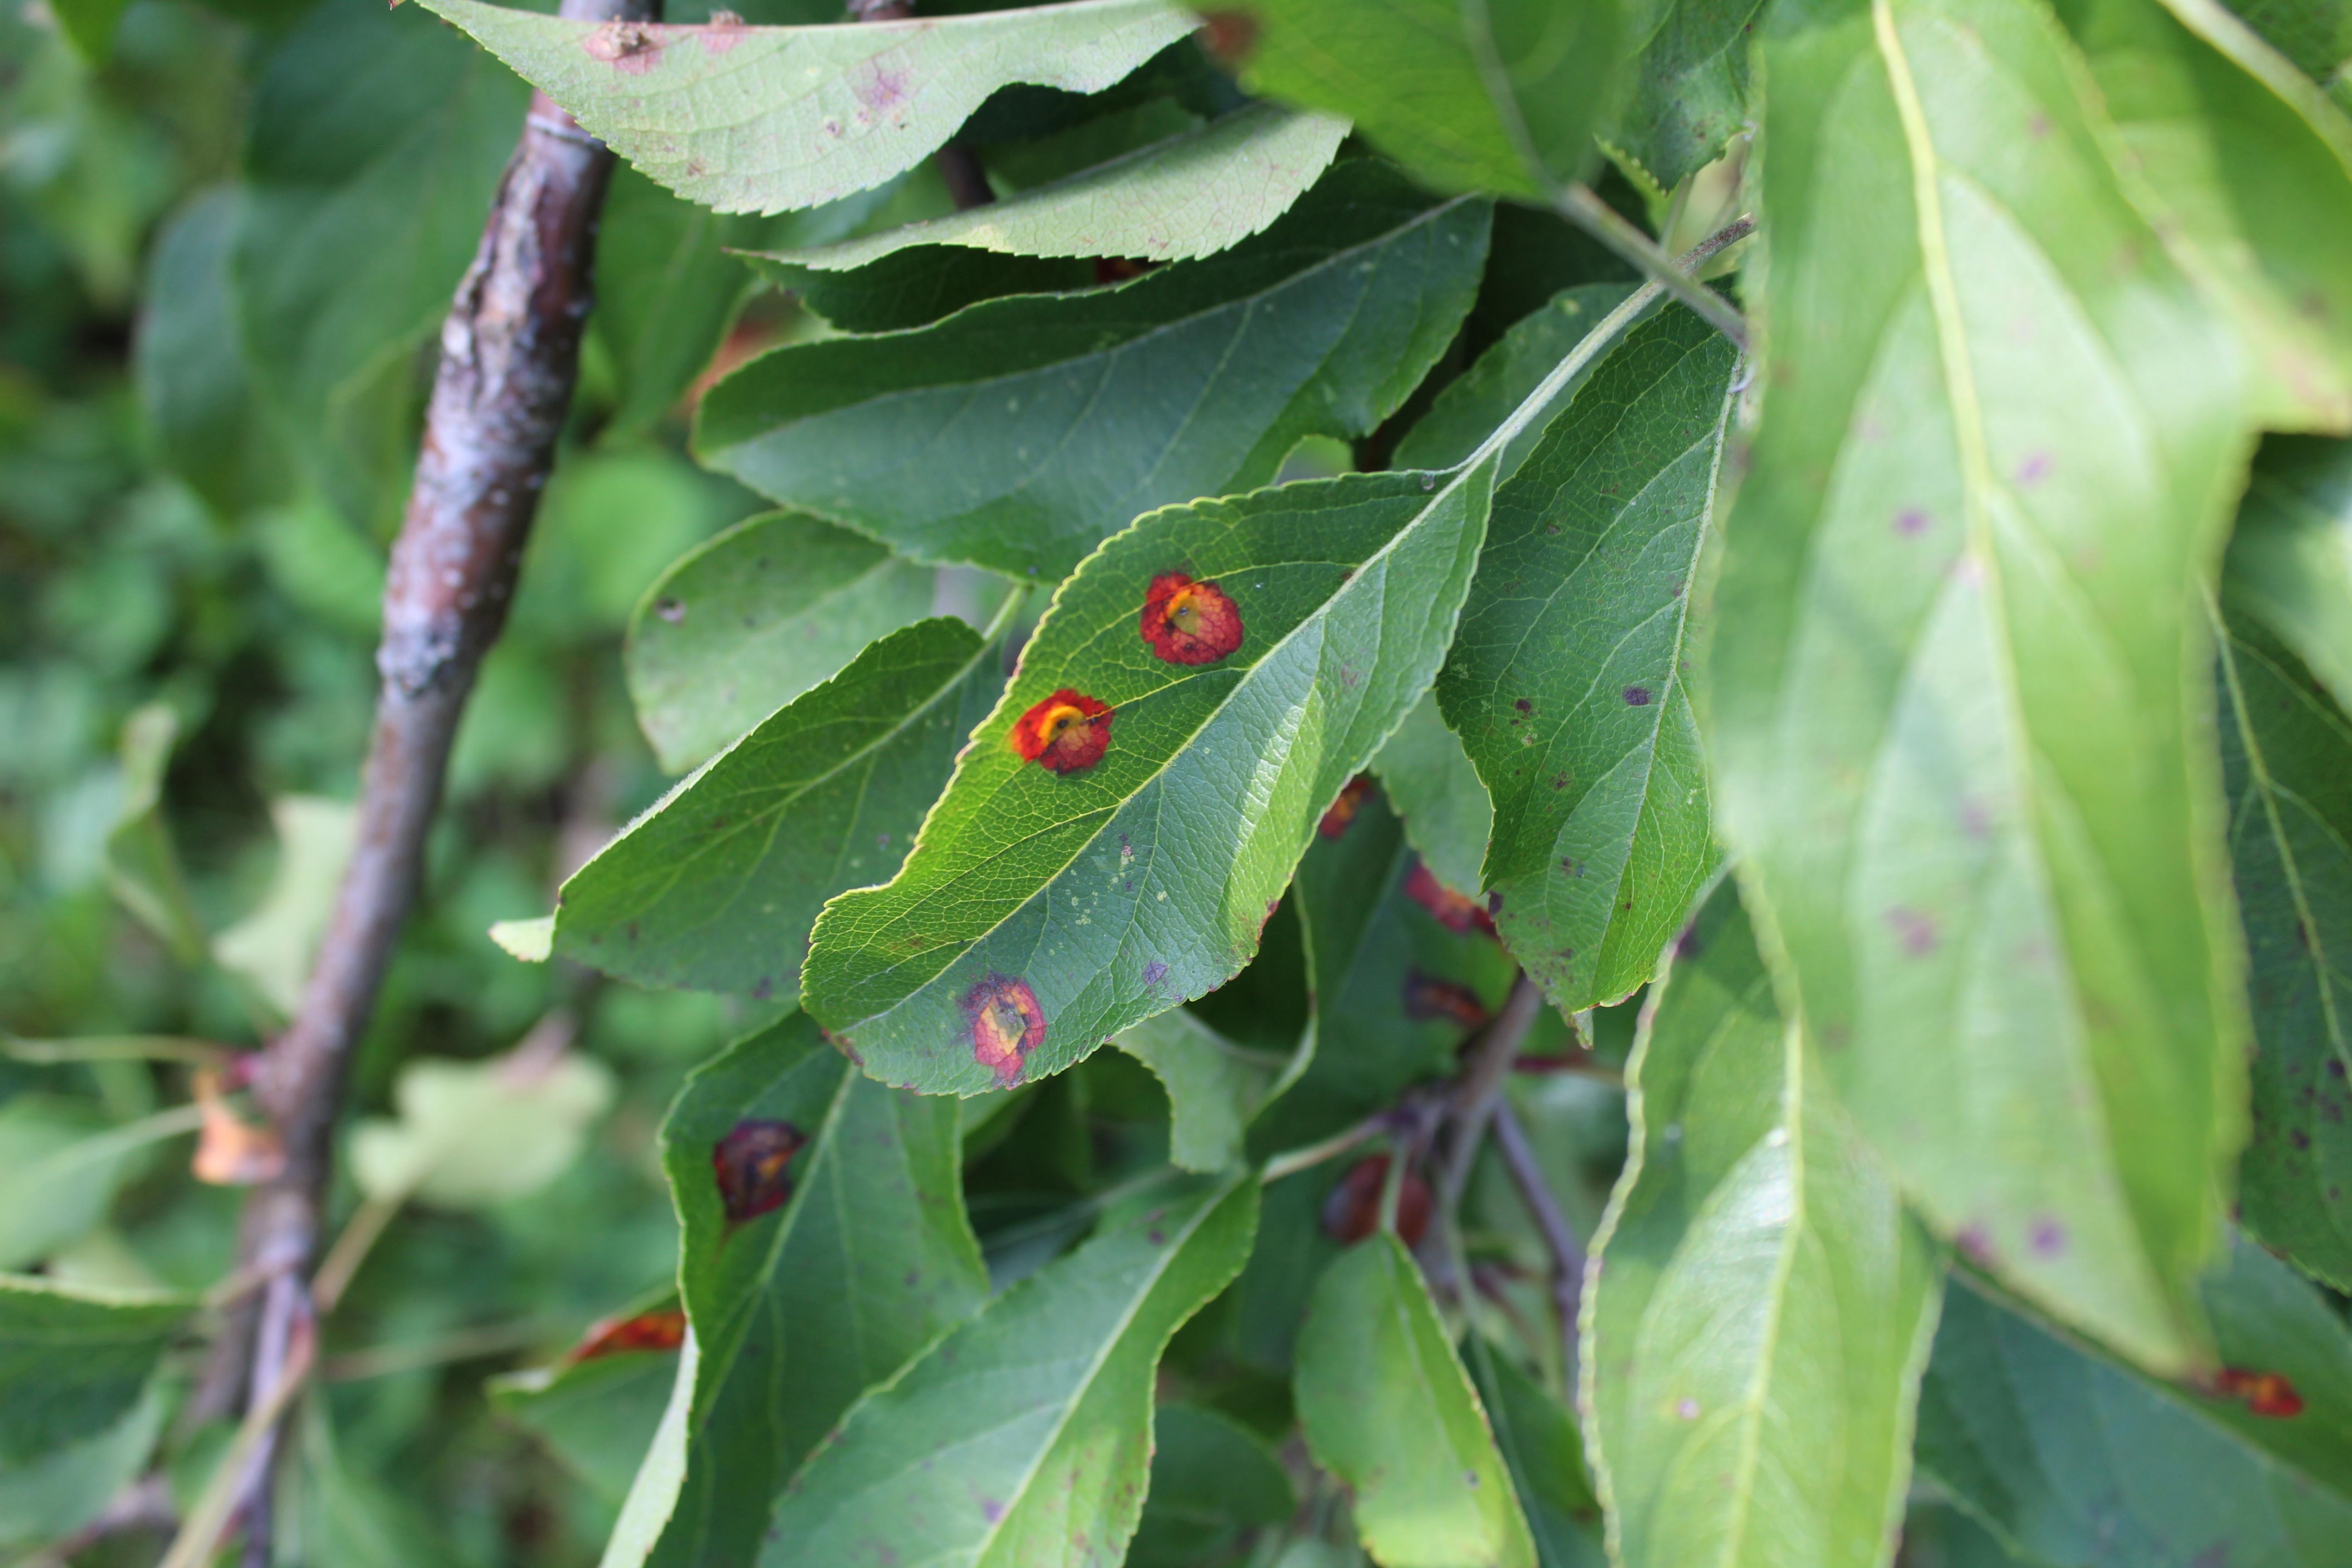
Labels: rust